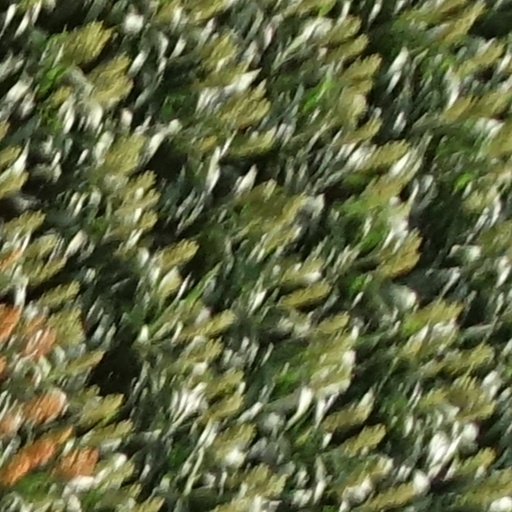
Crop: sorghum